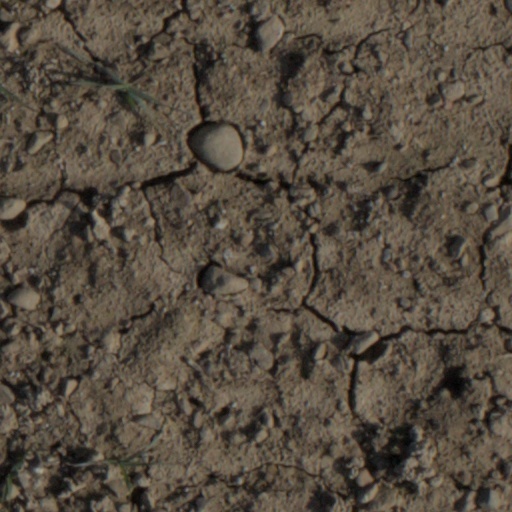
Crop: wheat